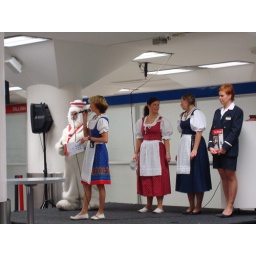
Getting ready to board the boat back to Stockholm from Helsinki. Note the furry creature in the back on the left.